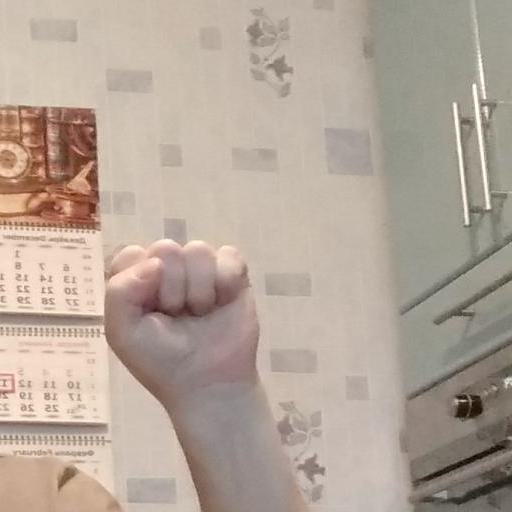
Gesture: fist